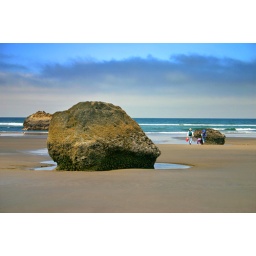
The vacationing family helps demonstrate how large the rocks are on this beach in Northern Oregon,